Siahan Range

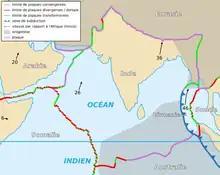
A map depicting the Indian Plate.

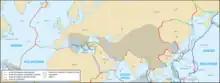
The Asian Plate, highlighted in gray.

The total length of the Siahan Range from Shireza to the western frontier is about . The highest point of the range, Razak (6,758 ft), is on the east: other peaks are Mughal Pabb (5,979 ft) and Choto-e-Jik (5,874 ft); westward the range decreases in height to about 5,000 ft.